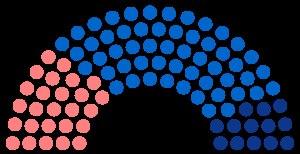
Le conseil régional des Pays de la Loire est une chambre régionale formant l'assemblée délibérante de la région française Pays de la Loire, collectivité territoriale décentralisée agissant sur le territoire régional. Il est composé de 93 conseillers régionaux élus pour une durée de six ans au suffrage universel direct et présidé par Christelle Morançais depuis 2017. Il siège à Nantes, à l'hôtel de Région, situé sur l'île de Nantes.